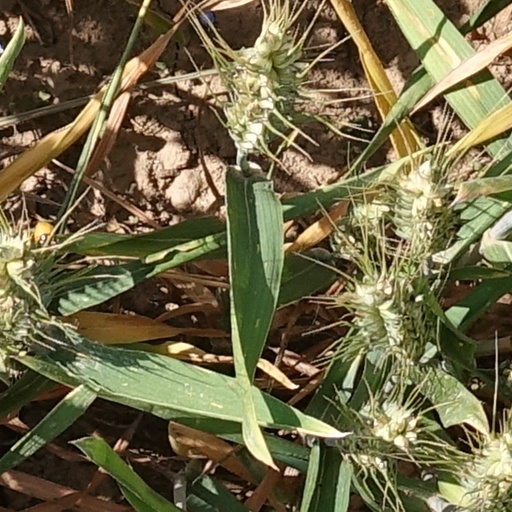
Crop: wheat